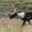
Label: deer